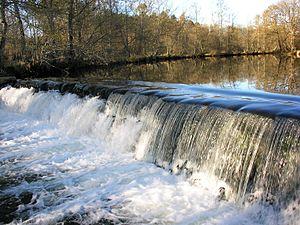
Furelos en galicien et en espagnol, est une localité de la parroquia de San Xoán de Furelos dans le municipio de Melide, comarque de Terra de Melide, province de La Corogne, communauté autonome de Galice, au nord-ouest de l'Espagne.